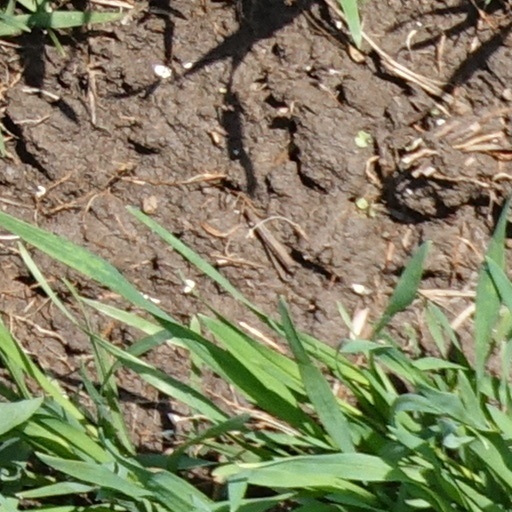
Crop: wheat